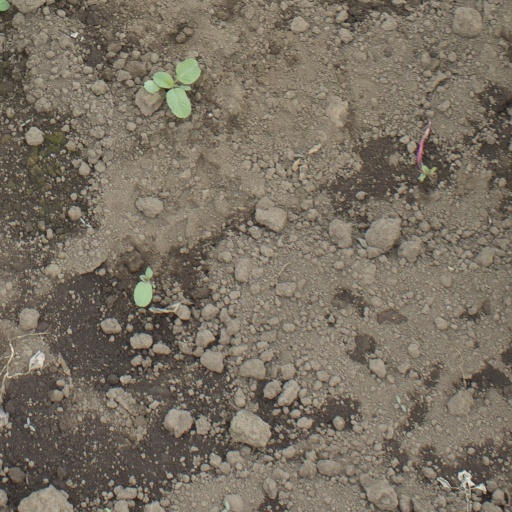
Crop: soybean